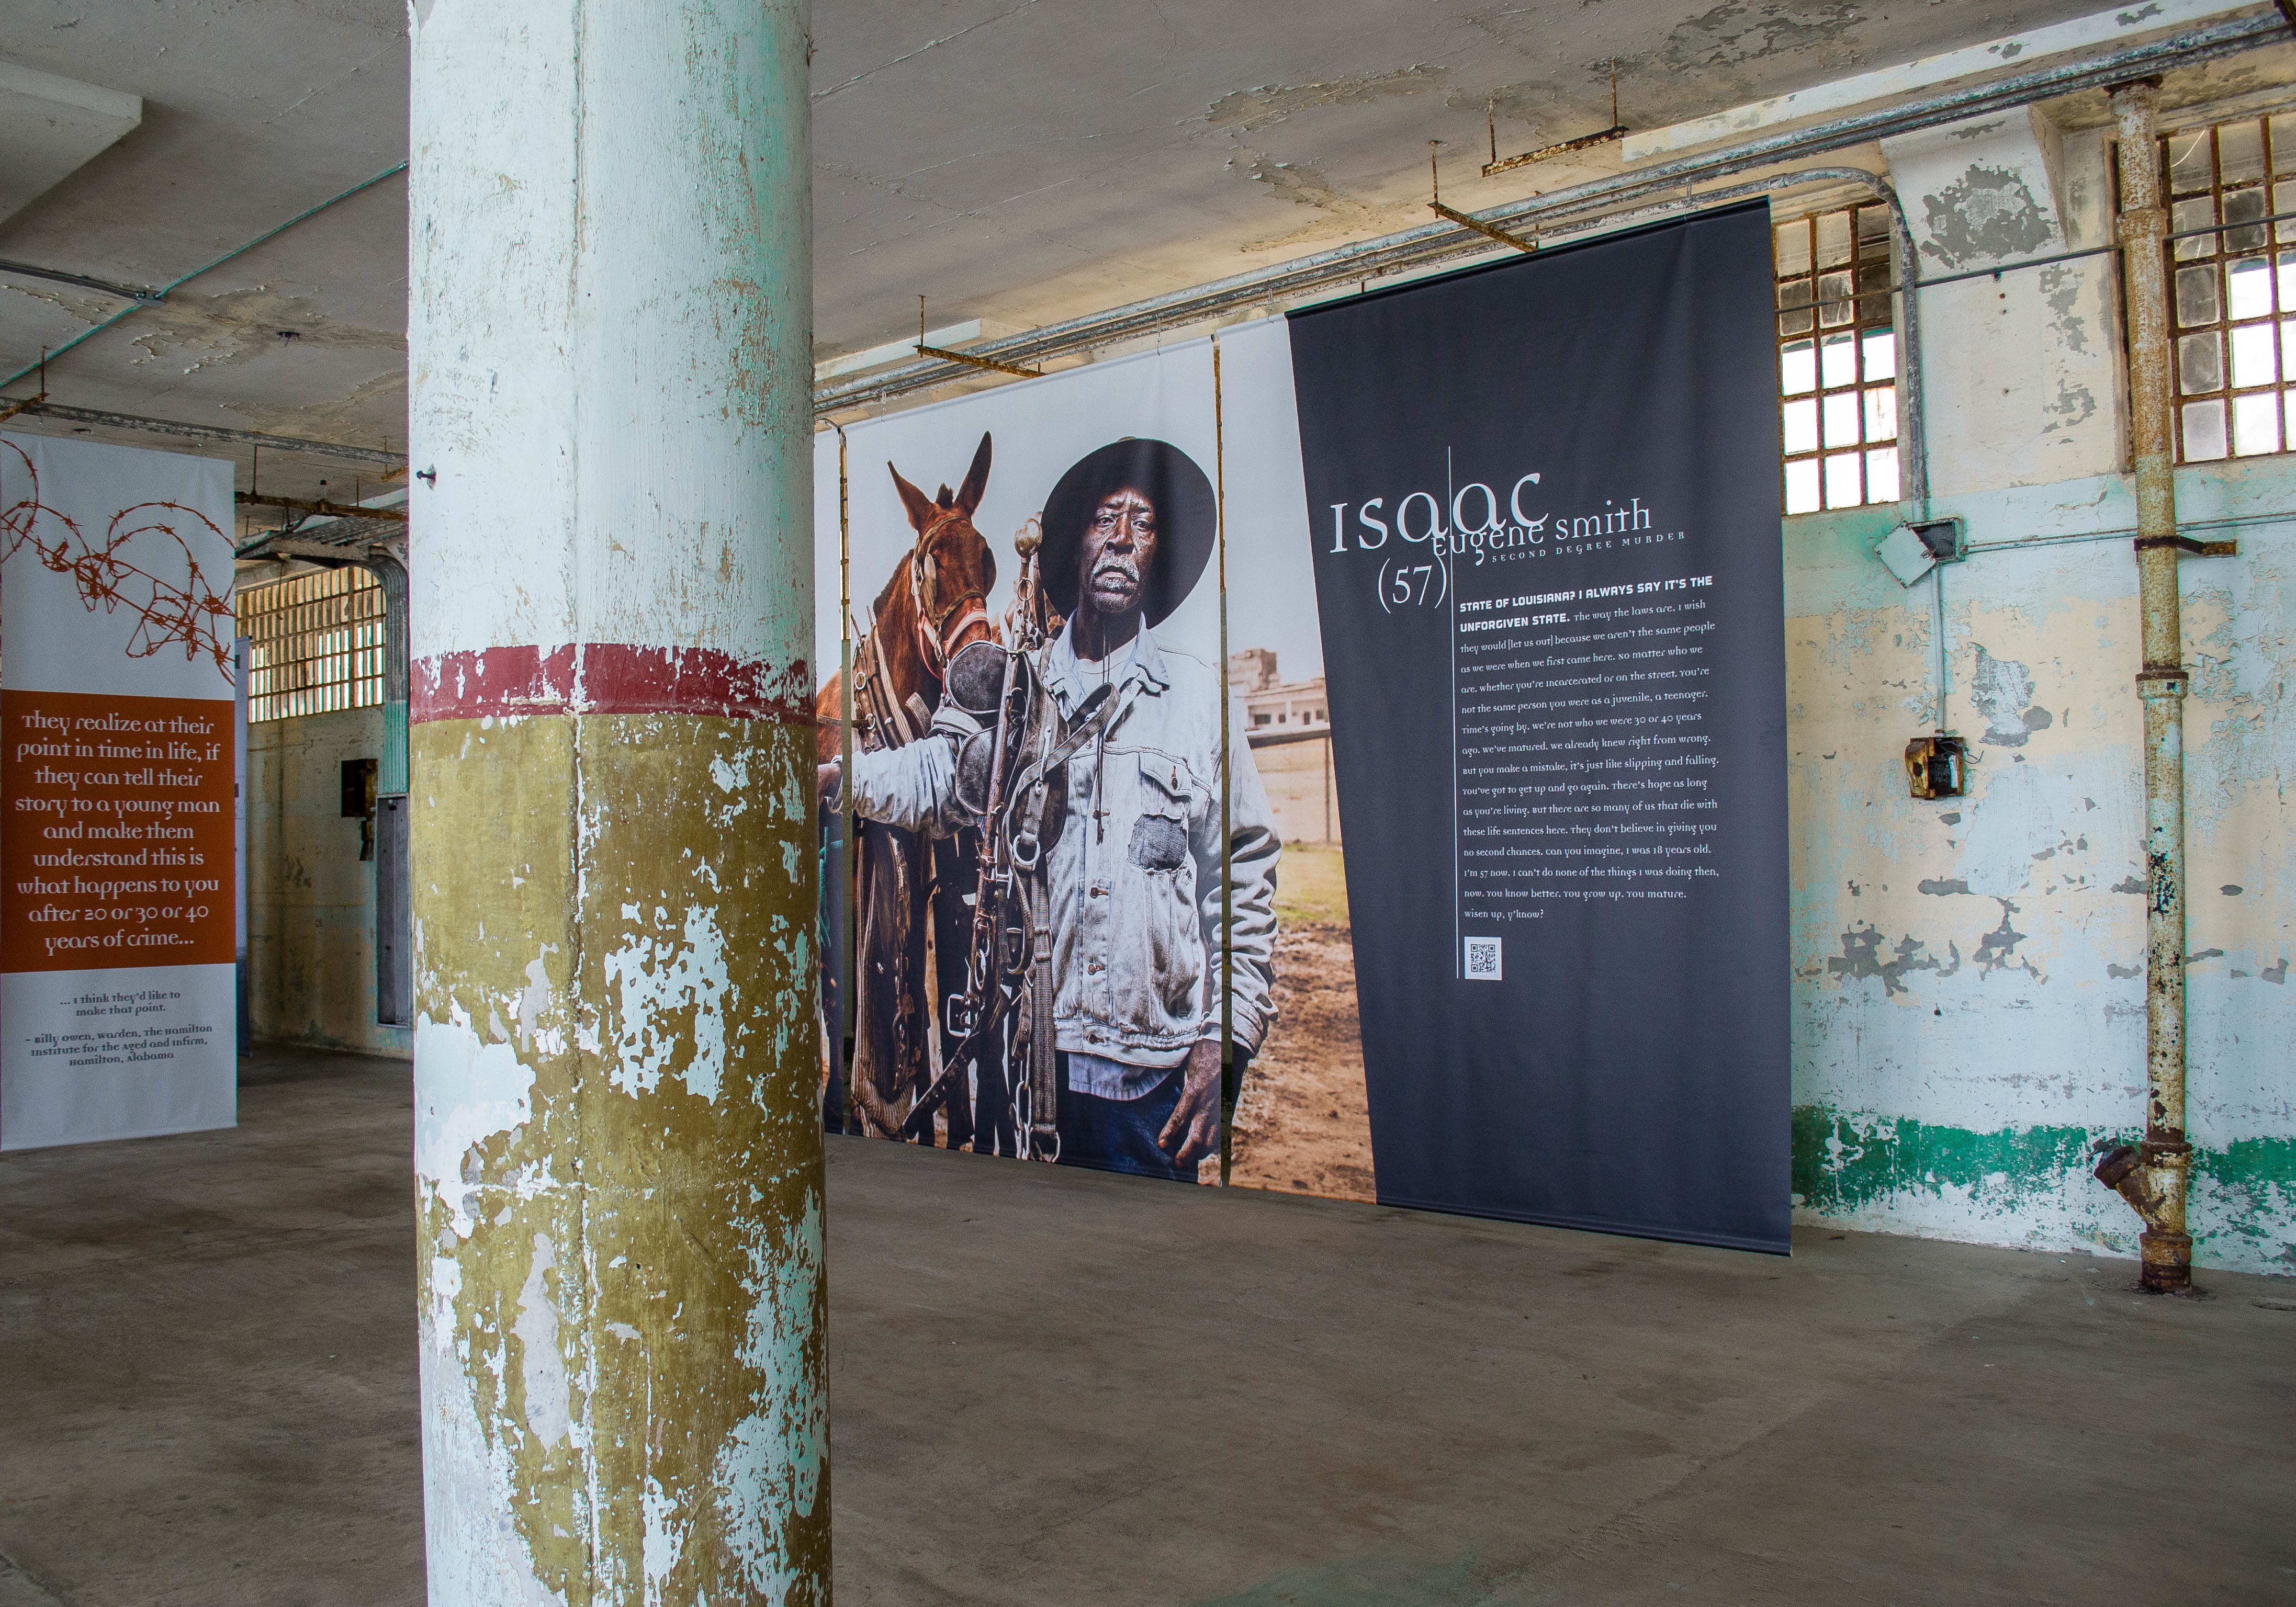
wall, art, mural, tourist attraction, urban area